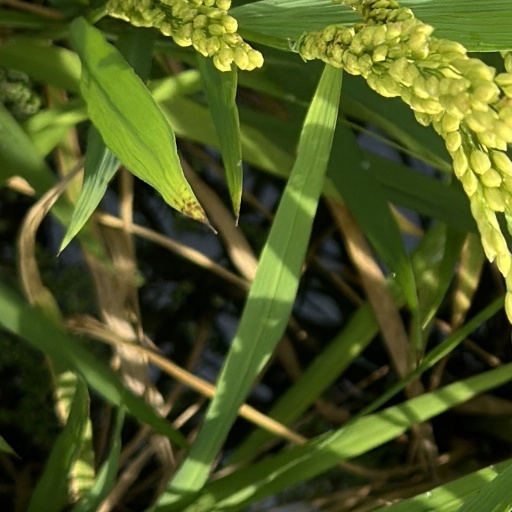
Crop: rice